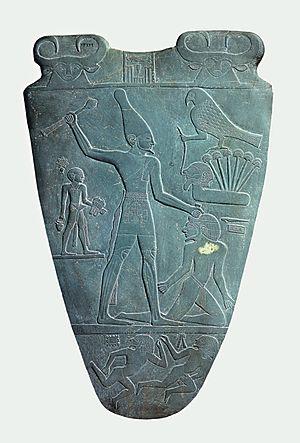
La palette de Narmer ou grande palette de Hiérakonpolis est une palette à fard datée du XXXIIᵉ siècle avant notre ère portant parmi les plus anciens hiéroglyphes connus. Les inscriptions relatent l'unification de la Haute et de la Basse-Égypte par le roi Narmer. Elle est conservée au Musée égyptien du Caire.
La palette de la chasse, appelée également palette de la chasse aux lions, est une palette à fard en grès grauwacke. Fragmentée en trois morceaux, la provenance de ces derniers est inconnue ayant été acquis sur le marché de l’art auprès d’une source inconnue. Datée par comparaison de la période de fin Naqada IIIa-début Naqada IIIb soit autour de 3250 av. J.-C.-3100 av. J.-C. Deux morceaux sont actuellement exposés au British Museum à Londres et le troisième au musée du Louvre à Paris.